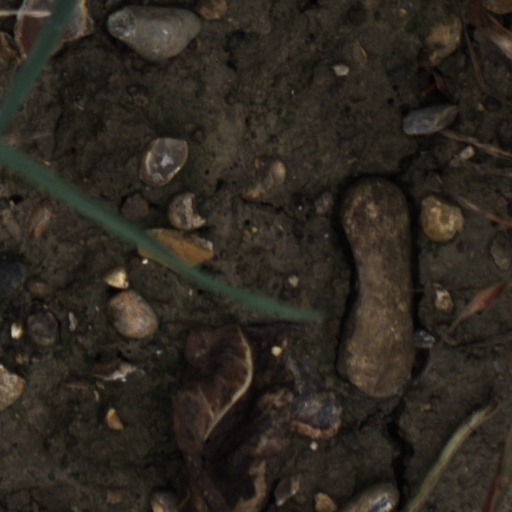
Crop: wheat